Walkin' Wheels

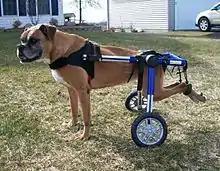
A boxer using one of the dog wheelchairs.

The construction consists of a neoprene or fabric harness clipped to an aluminum frame, which as attached to wheels positioned to replace the function of the rear legs. Because the wheels are interchangeable, the device can be used on dogs of different sizes or those in the process of growing. A knuckle mechanism allows the angle of the wheel to be changed based on the health of the animal, as well as allowing the device to fold flat. Walkin' Wheels also offers a front wheel attachment, which can convert the device from a 2- to a 4-wheel wheelchair.